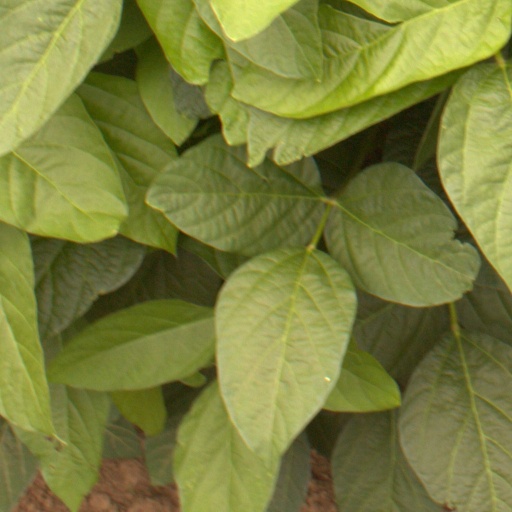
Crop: soybean